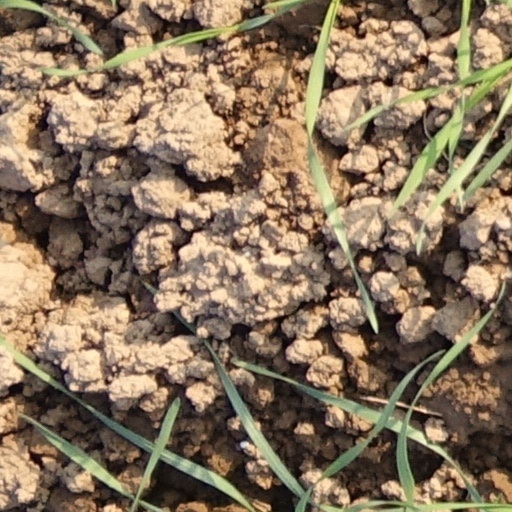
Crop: wheat